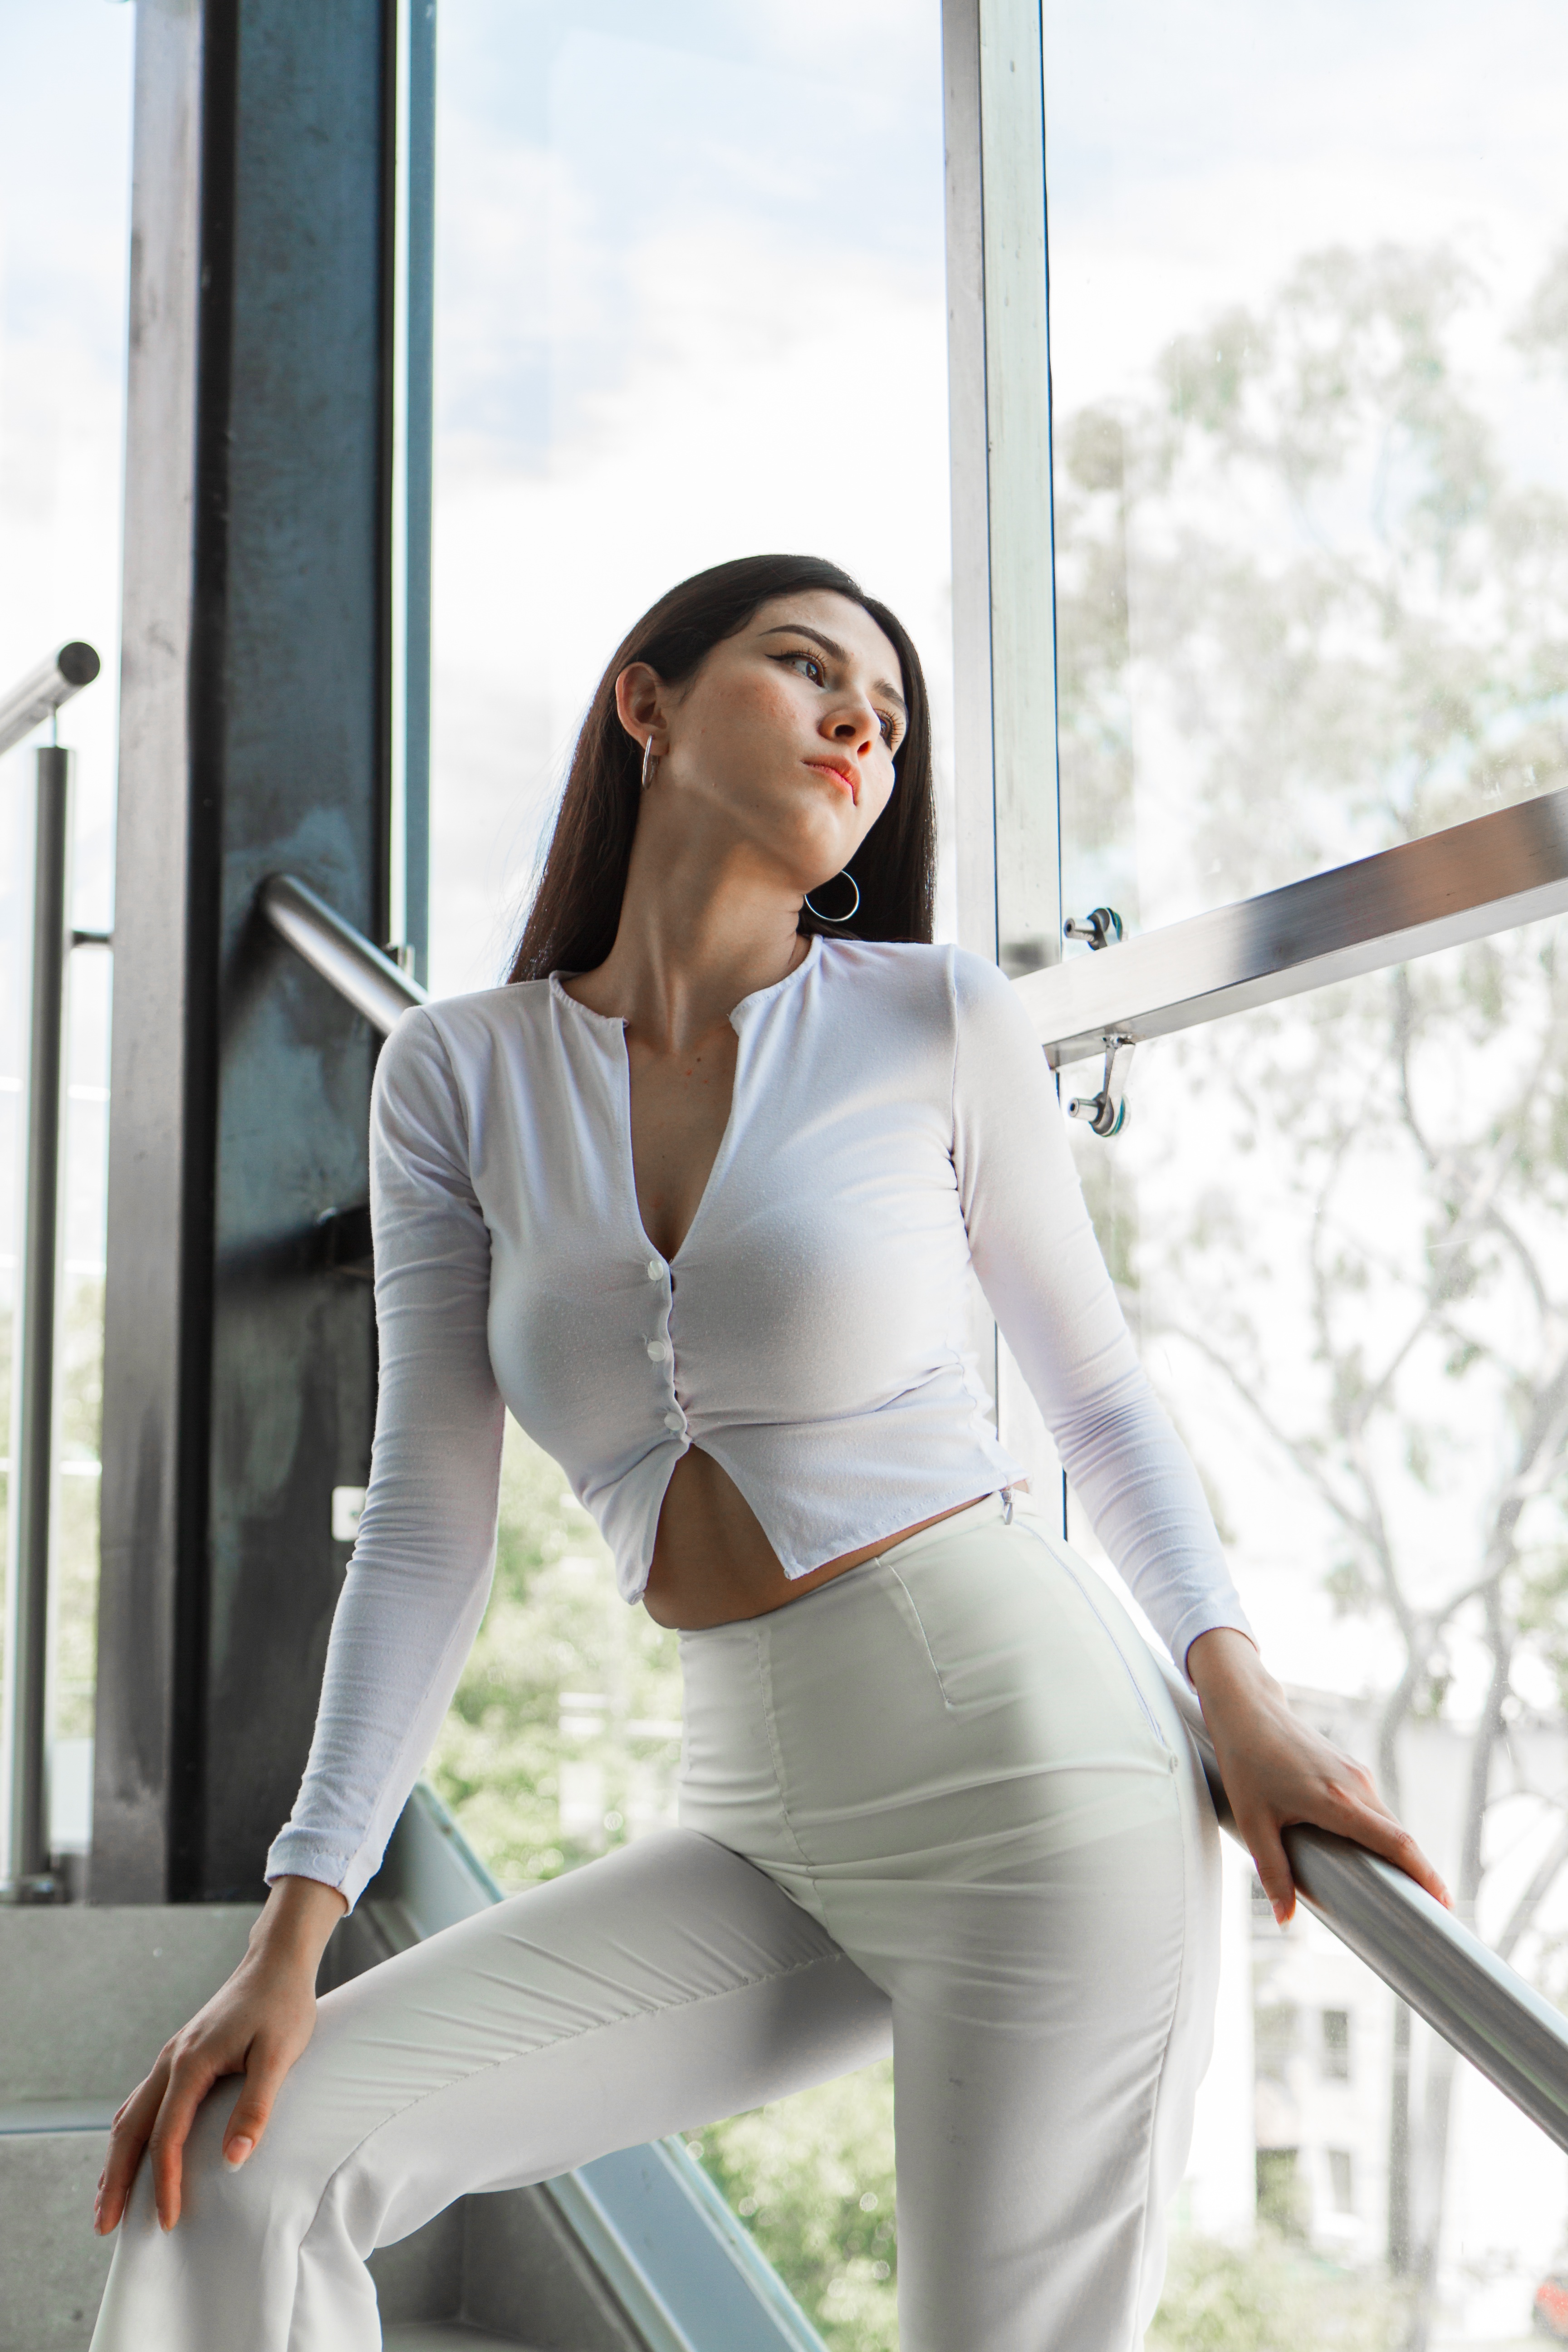
woman, sleeve, flash photography, waist, gesture, thigh, sportswear, plant, belt, blazer, abdomen, knee, fashion model, street fashion, formal wear, human leg, sky, fashion design, spandex, suit, electric blue, uniform, denim, brown hair, sitting, leggings, t shirt, photo shoot, top, fictional character, portrait photography, model, chair, glove